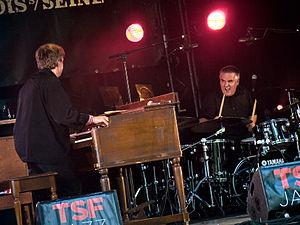
Benoît Sourisse (orgue) et André Charlier (batterie) au festival Django Reinhardt de Samois-sur-Seine, juin 2009, France. Personality rights warning Although this work is freely licensed or in the public domain, the person(s) shown may have rights that legally restrict certain re-uses unless those depicted consent to such uses. In these cases, a model release or other evidence of consent could protect you from infringement claims. Though not obliged to do so, the uploader may be able to help you to obtain such evidence. See our general disclaimer for more information.
André Charlier est un batteur de jazz et funk, né le 13 juin 1962 à Verviers.